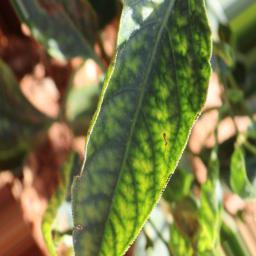
Label: nutritional